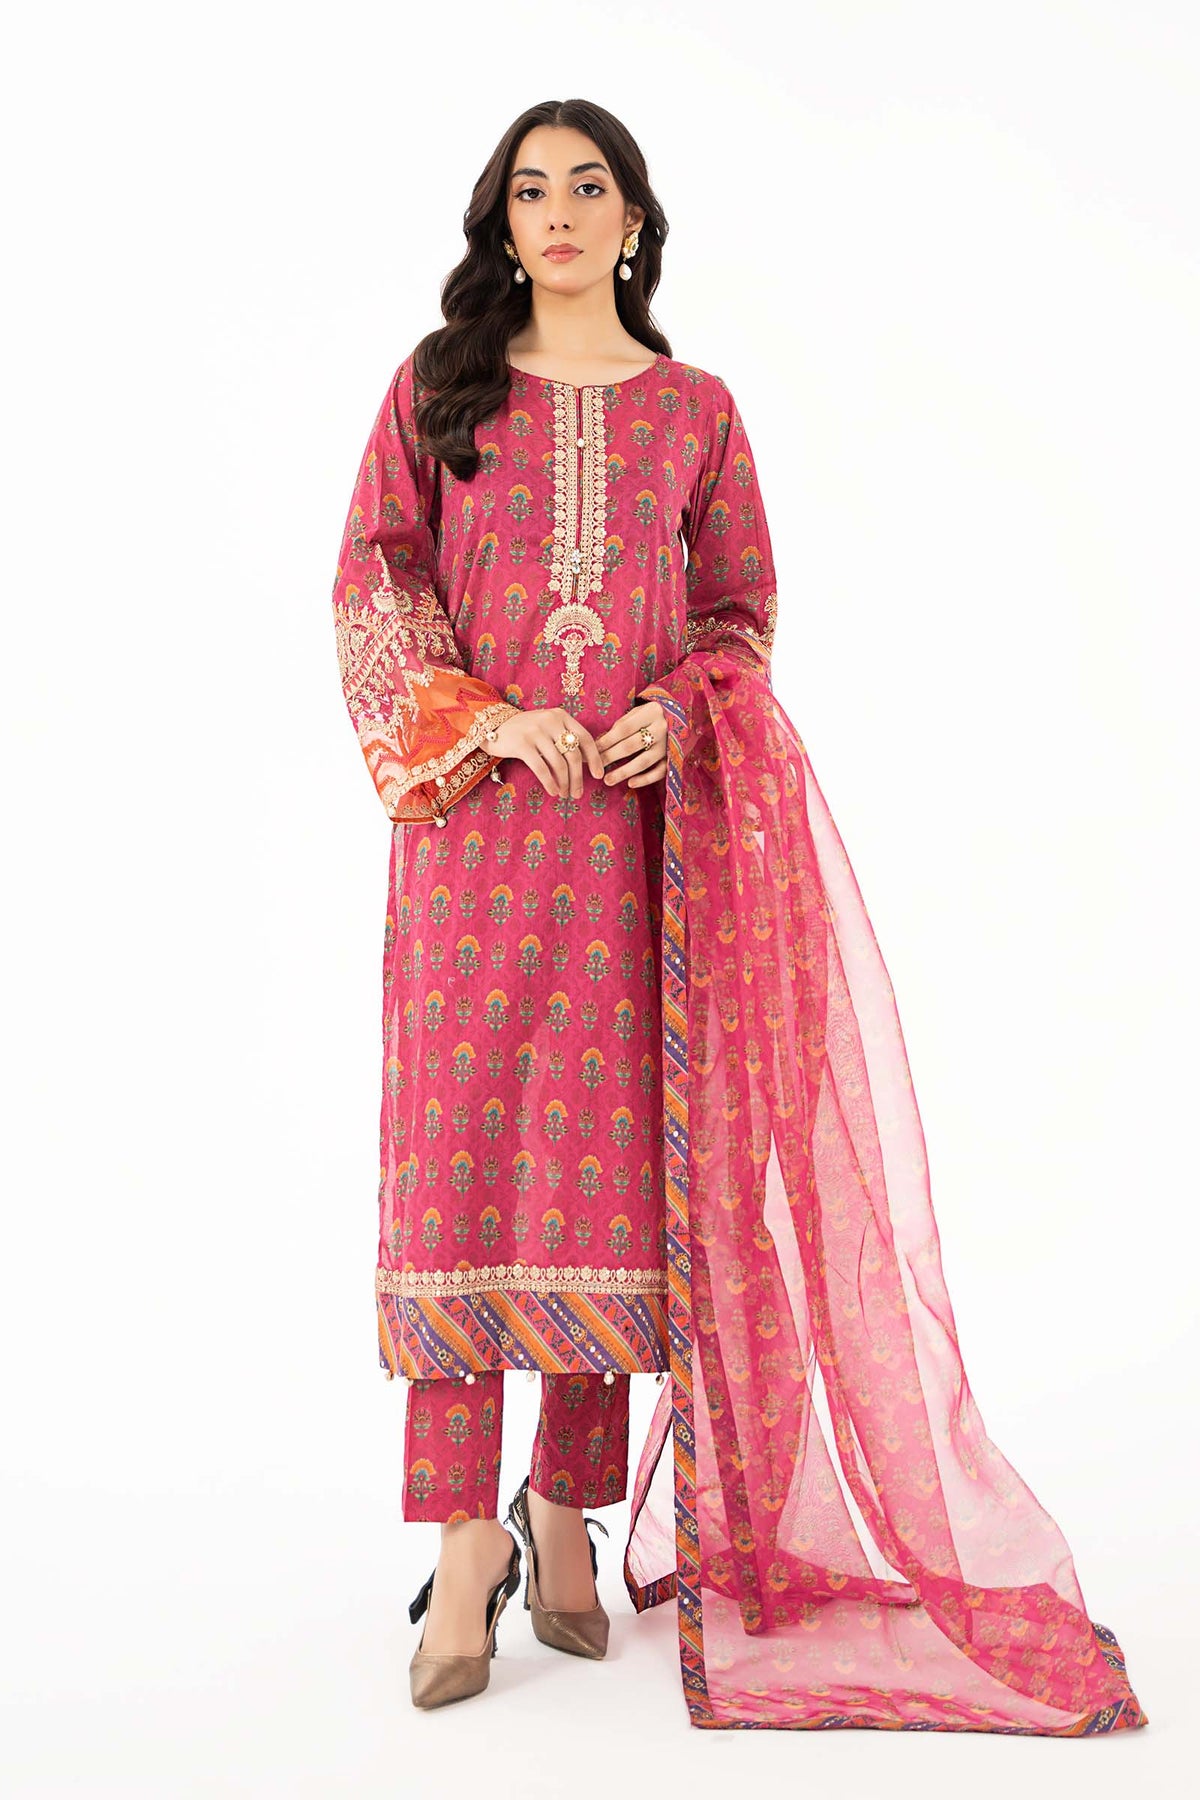
pink multi embroidered chiffon suit